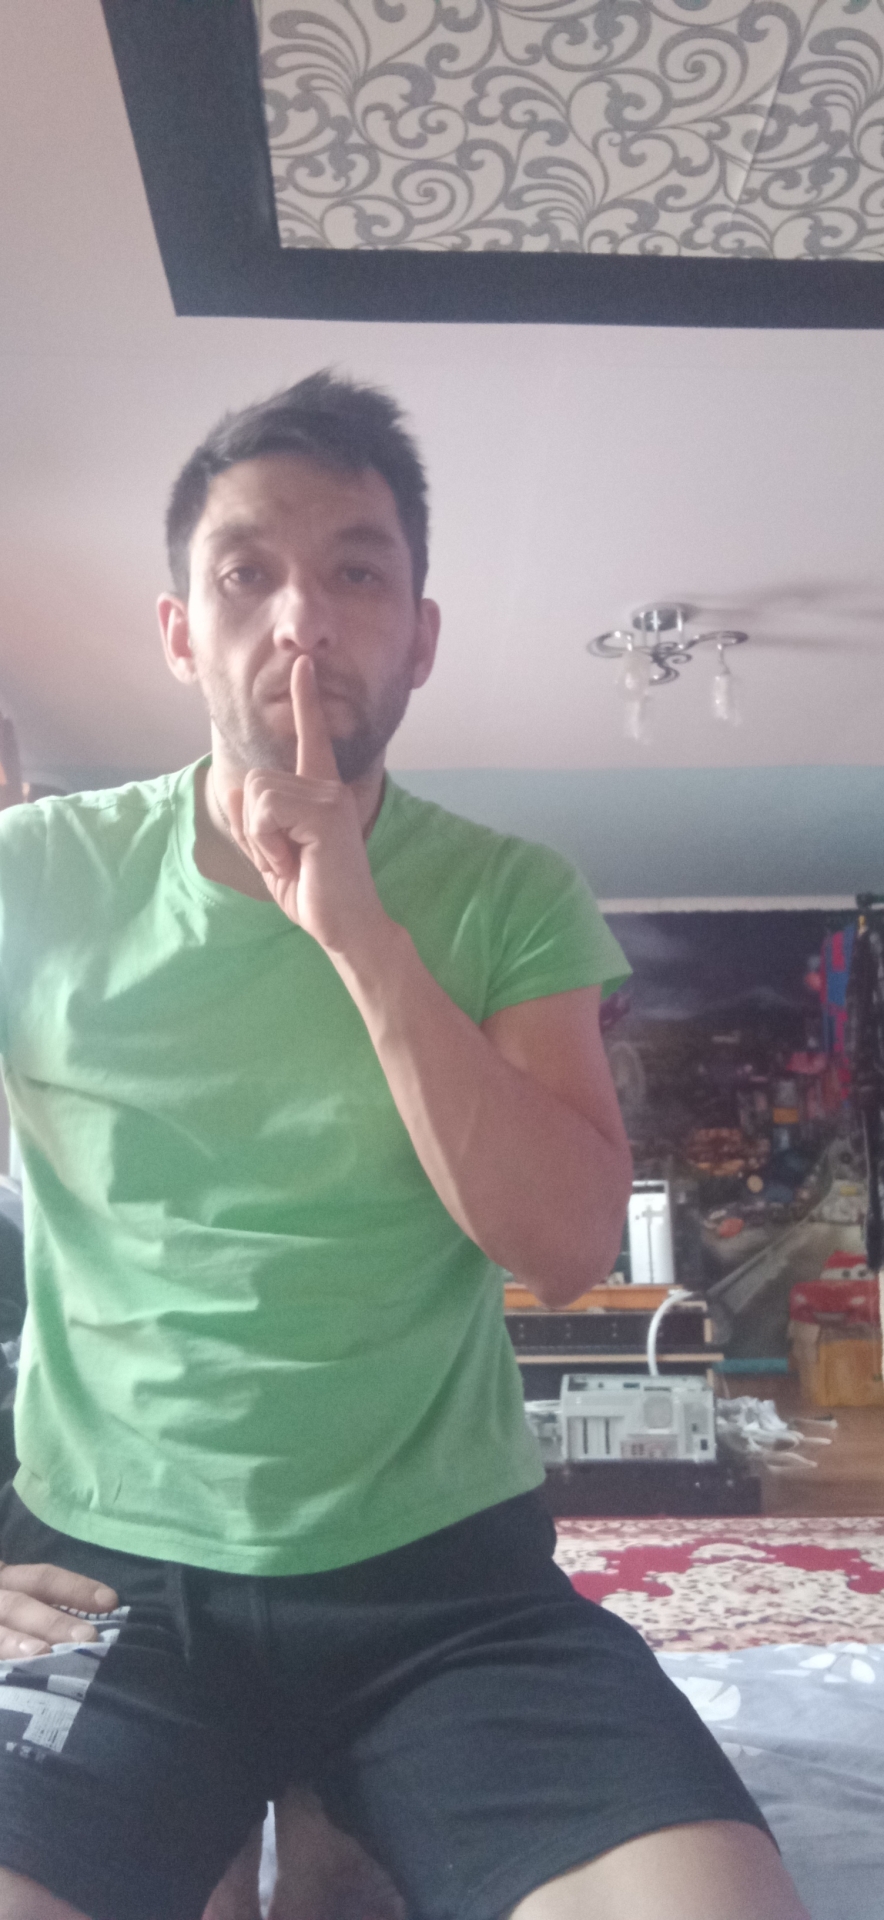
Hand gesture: mute